Askar Khan Afshar

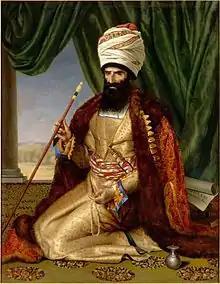
Persian ambassador Askar Khan Afshar, in Paris from July 1808 to April 1810, by Madame Vavin.

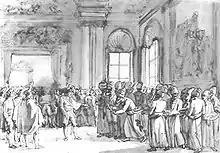
Askar Khan Afshar received by Napoleon I at Saint-Cloud, 4 September 1808, by Benjamin Zix.

Askar Khan Afshar was an Iranian ambassador who was sent to Paris, during the period of the Franco-Persian alliance. He arrived in Paris on 20 July 1808 and met Napoleon on 4 September 1808 at Château de Saint-Cloud. He left in April 1810, as Persia in turn allied with Great Britain, then France's enemy in the Napoleonic Wars.